Peter Womersley

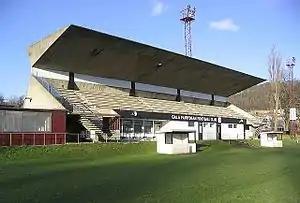
Gala Fairydean Stadium, Galashiels (1963)

Peter Womersley (24 June 1923 – 1993) was an English architect, best known for his work in the modernist style. He lived in the Scottish Borders, where a number of his buildings are located, although he worked on projects throughout the UK. Influenced principally by the work of Frank Lloyd Wright, and by the American Case Study Houses, Womersley's buildings employ such typical modernist elements as in-situ concrete and strong geometric forms, although he introduced a wider palette of materials than was typically used by Le Corbusier and his followers.